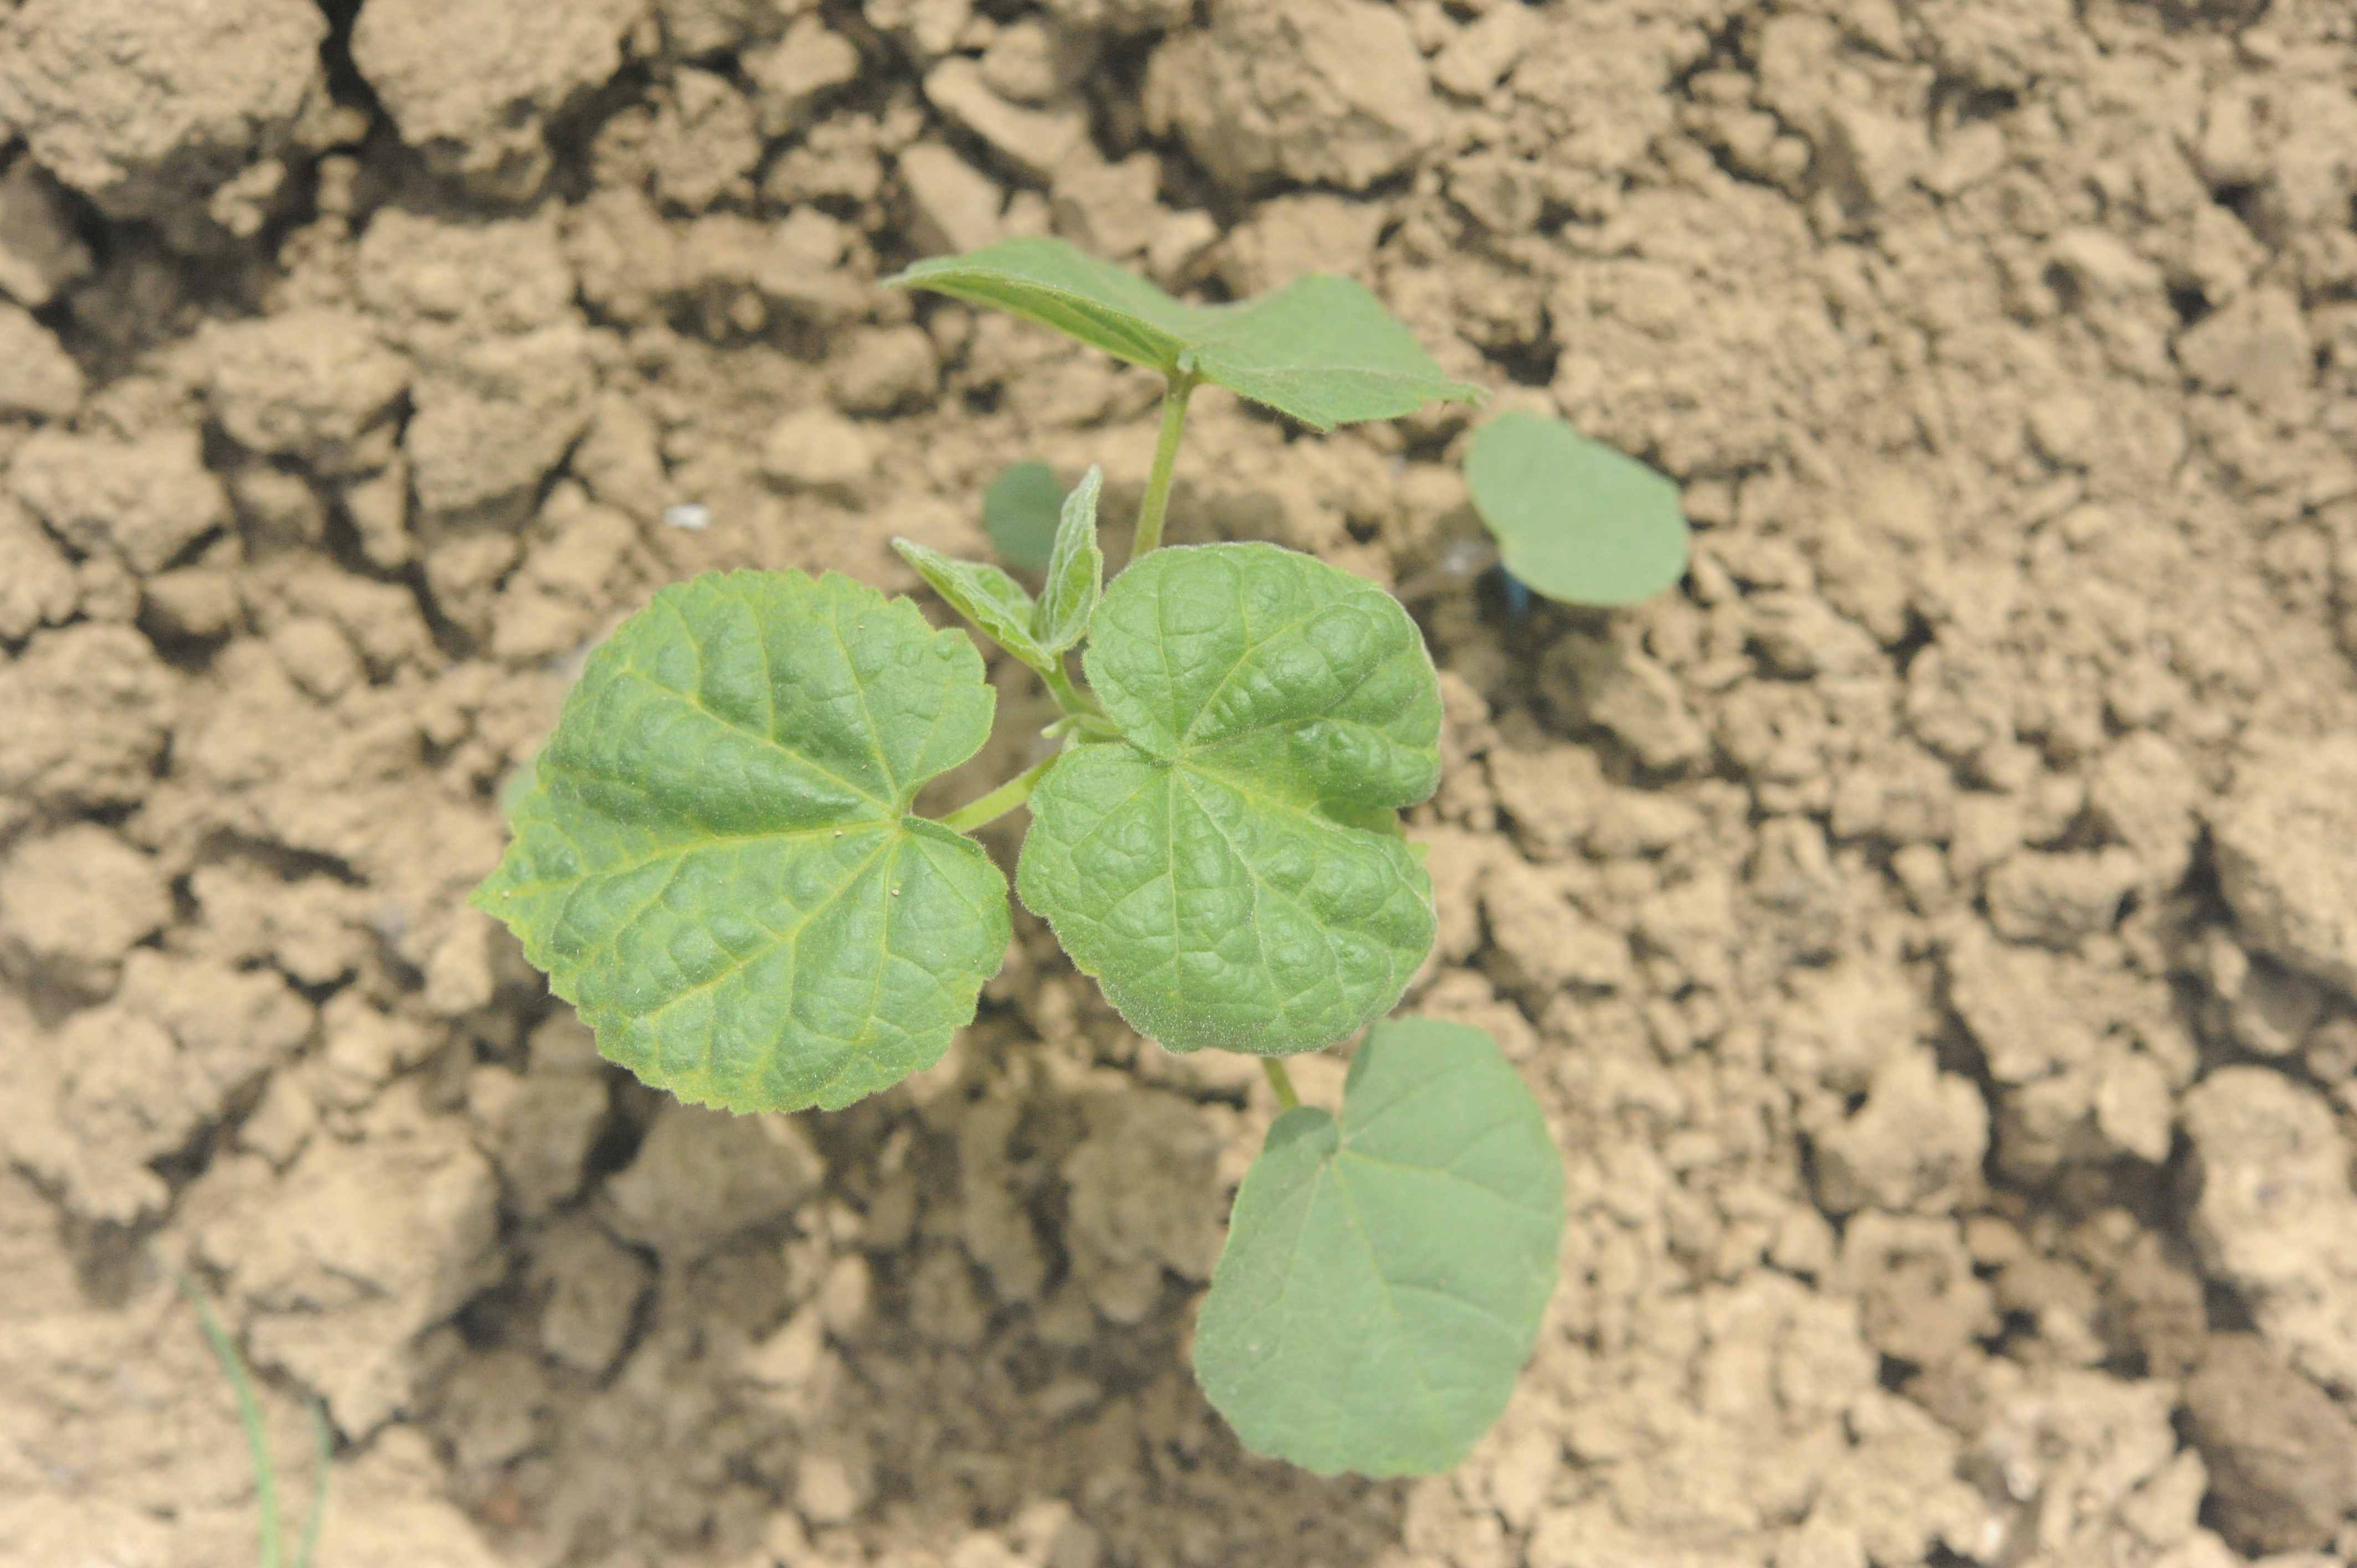
Label: velvet_leaf